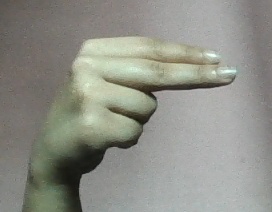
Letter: ain